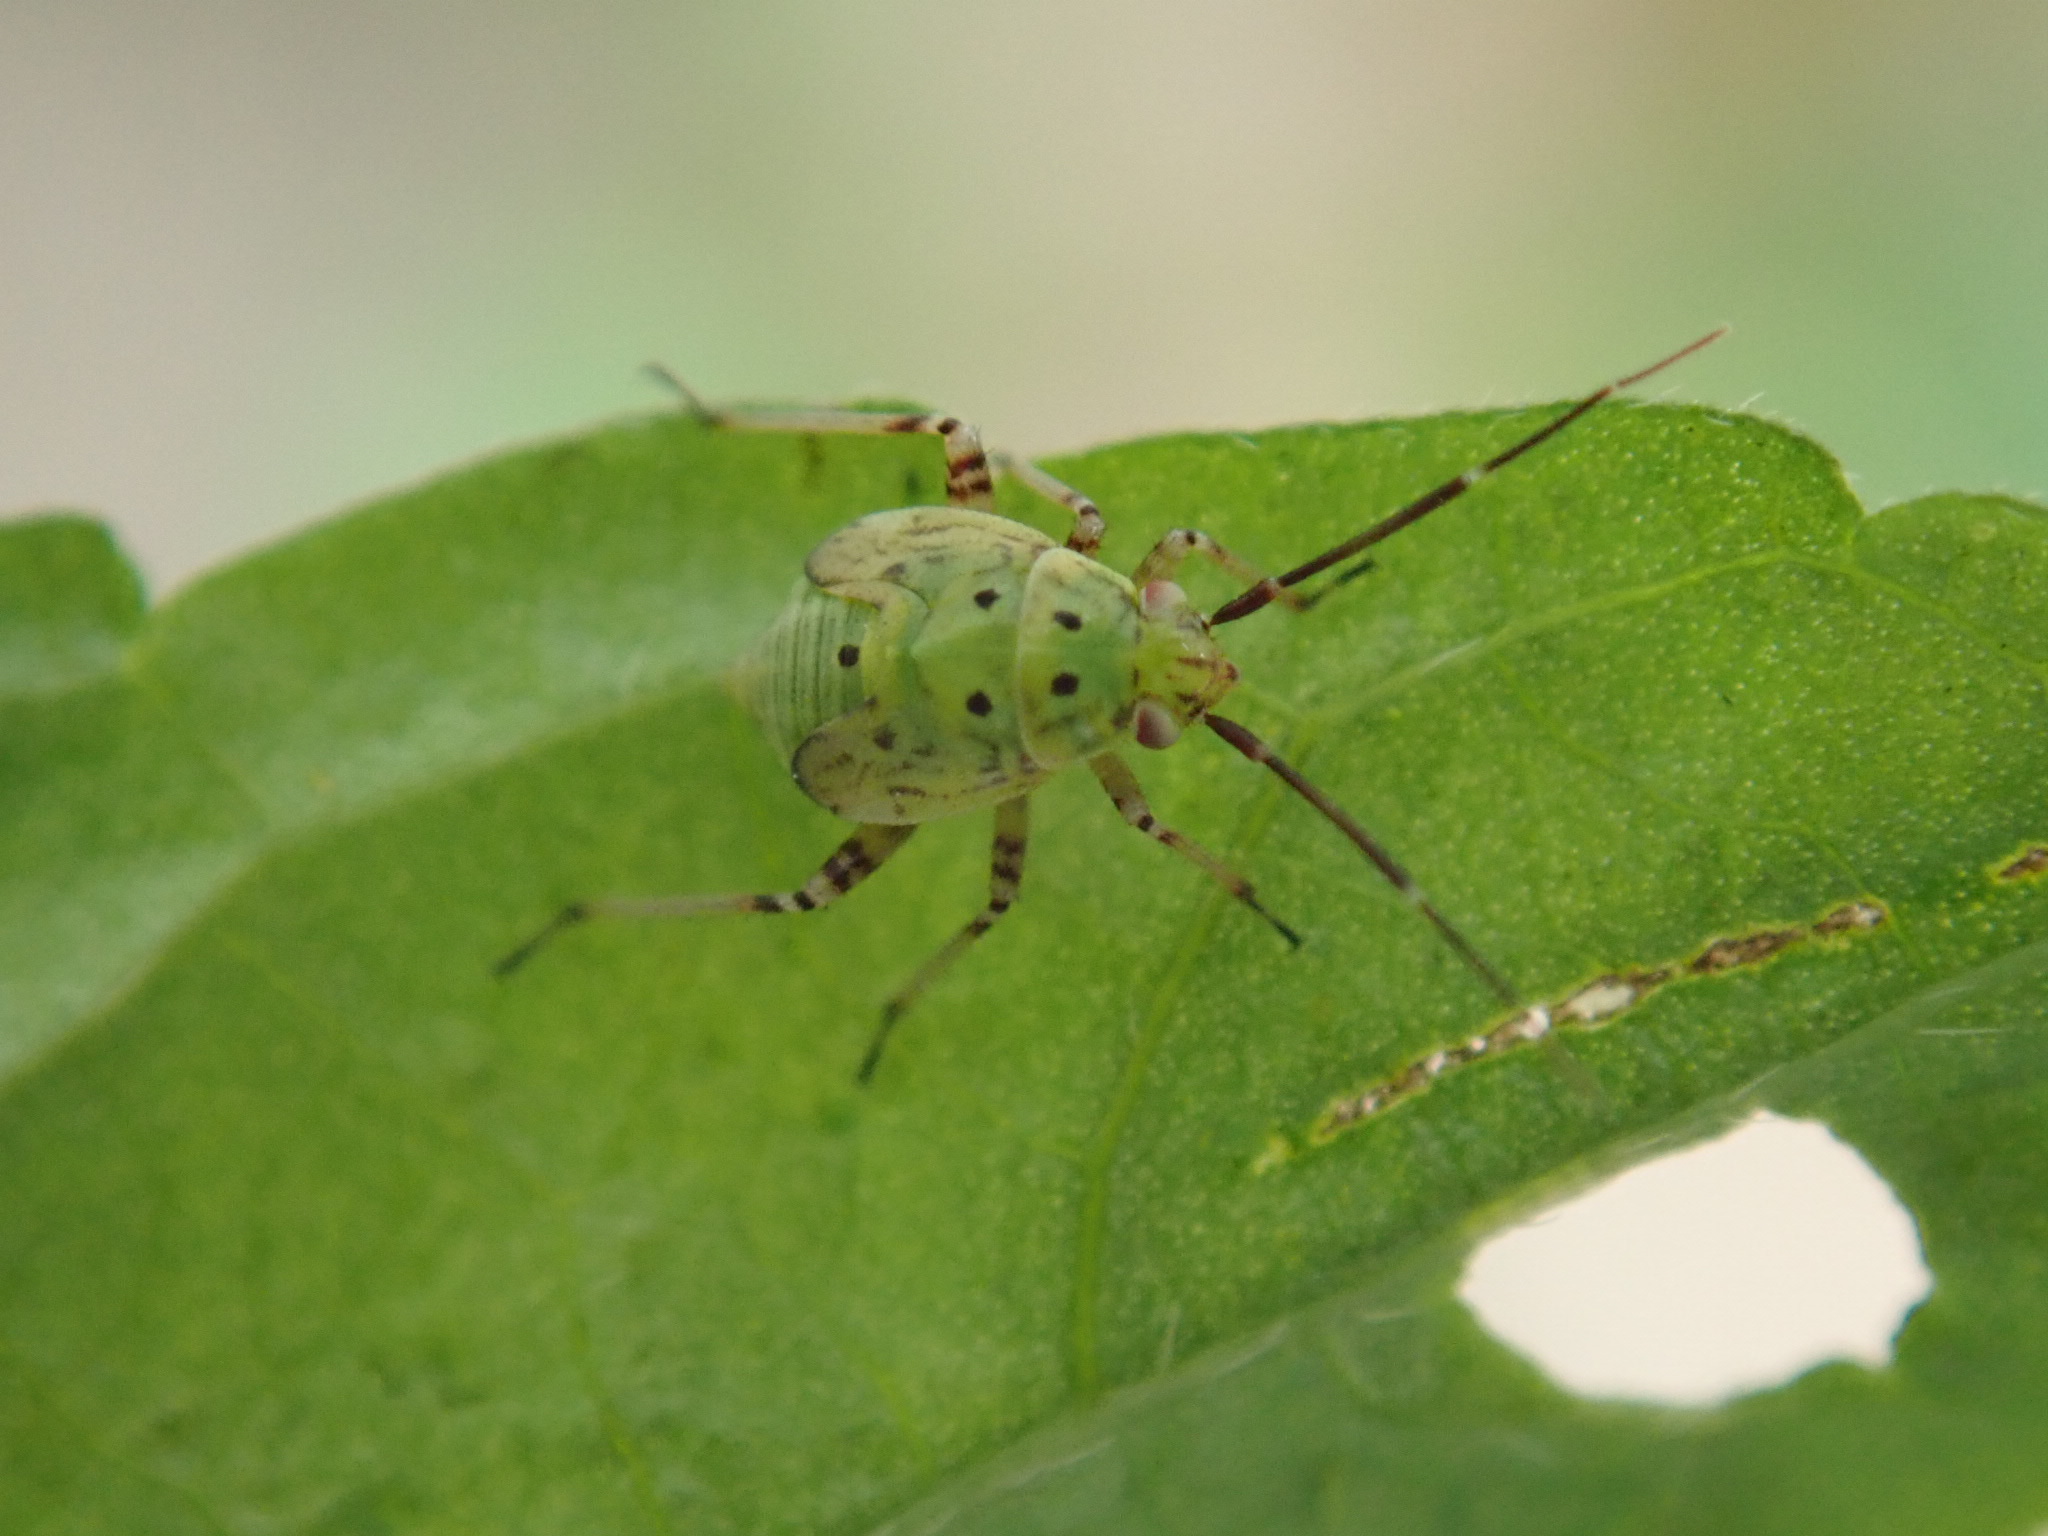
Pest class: lygus_bug